Daliah Lavi

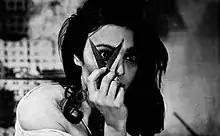
Lavi in "Il demonio", 1963

Lavi appeared in her first film in 1955, "", a Swedish adaptation of August Strindberg's 1887 novel "The People of Hemsö". She eventually returned to Israel. Her career took off in 1960, when she started appearing in a large number of European and American productions. Daliah was fluent in several languages. She acted in films in German, French, Italian, Spanish and English.